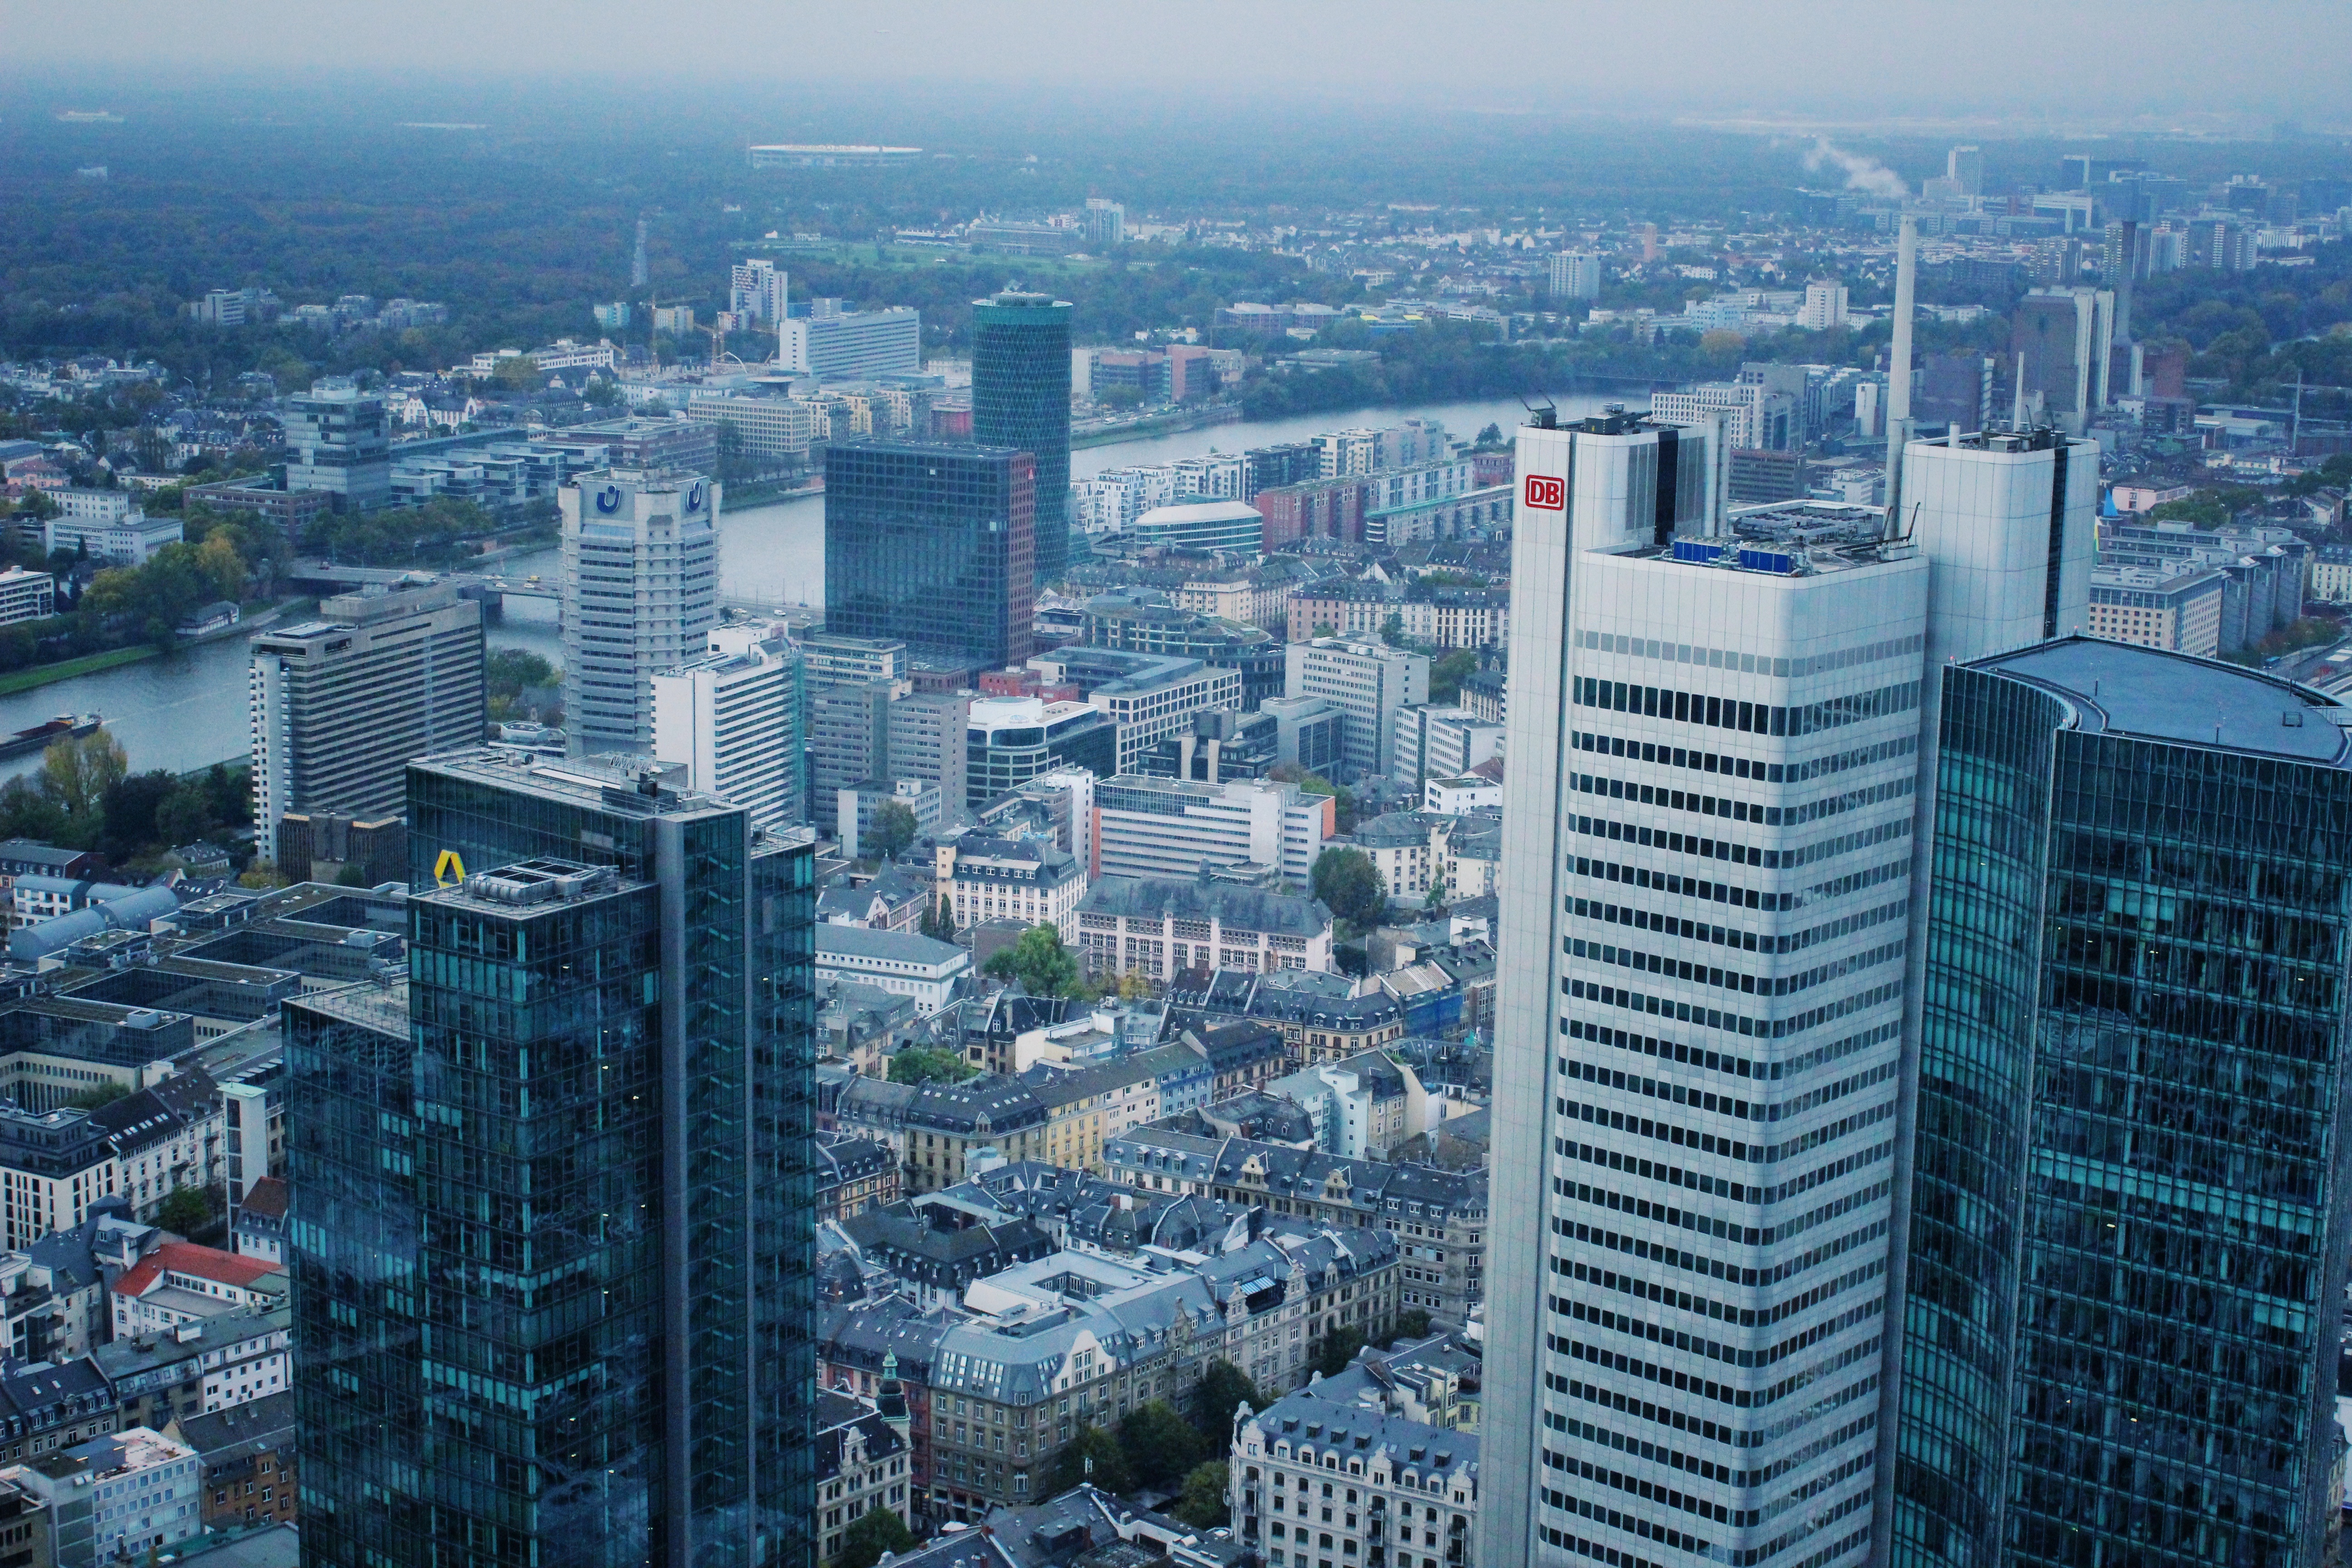
horizon, architecture, sky, skyline, roof, building, city, skyscraper, urban, river, cityscape, downtown, tower, office, landmark, business, metropolitan, modern, tower block, financial, metropolis, neighbourhood, bird's eye view, aerial photography, urban area, residential area, geographical feature, human settlement, atmosphere of earth, metropolitan area